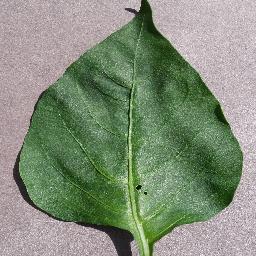
Label: Pepper,_bell___healthy